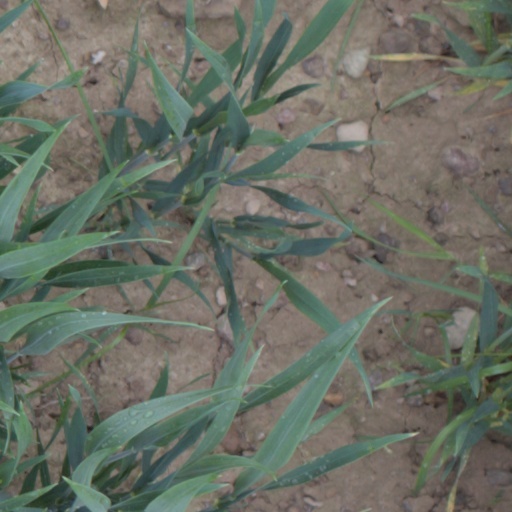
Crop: wheat